Kamal Ranadive

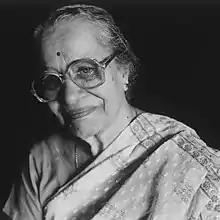

Kamal Jayasing Ranadive (née Samarath; 8 November 1917 – 11 April 2001) was an Indian biomedical researcher known for her research on the links between cancers and viruses. She was a founding member of the Indian Women Scientists' Association (IWSA).